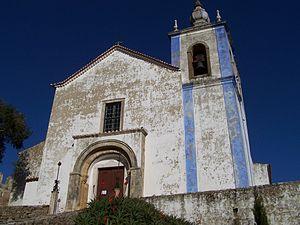
Cet article recense les monuments nationaux du district de Lisbonne, au Portugal.